Six-Gun Law

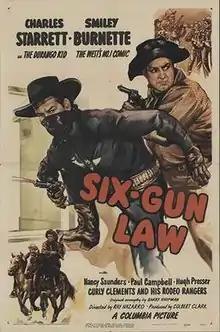
Theatrical release poster

Six-Gun Law is a 1948 American Western film directed by Ray Nazarro and written by Barry Shipman. The film stars Charles Starrett, Nancy Saunders, Paul Campbell, Hugh Prosser, Curly Clements and Smiley Burnette. The film was released on January 9, 1948, by Columbia Pictures. This was the twenty-eighth of 65 films in the "Durango Kid" series.